Po Lam station

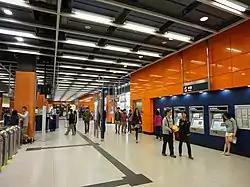
The concourse in 2013

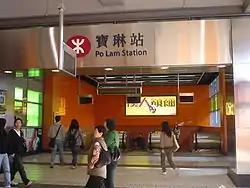
Exit A in 2006

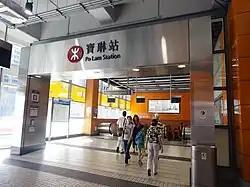
Exit B in 2013

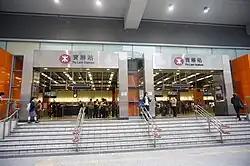
Exit C in 2014

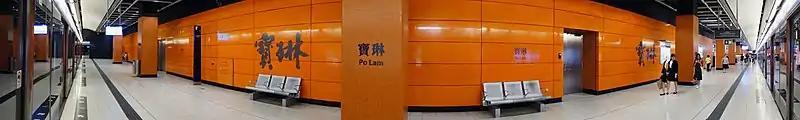

Unlike most MTR stations and unique in the , the concourse, gates and platform of Po Lam station are on the same level. Tracks ascend from underground to ground level at the southern end of the station, along King Lam Estate. A park is located on top of the tracks to cover them.